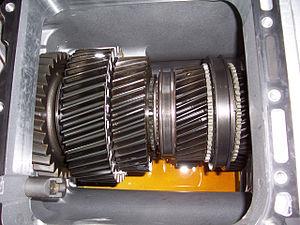
Une boîte de vitesses est un dispositif mécanique, et souvent mécatronique sur les véhicules récents, permettant d'adapter la transmission d'un mouvement entre un arbre moteur et un arbre récepteur. Utilisée dans de multiples contextes, son cas d'utilisation la plus fréquente est la transmission de la puissance d'un moteur en adaptant le couple moteur au besoin de l'arbre récepteur.
Le Volvo FH est un véhicule du type poids lourd, produit par le constructeur suédois AB Volvo.
La boîte de vitesses « I-shift » est une boîte de vitesses de type robotisée créée par le constructeur suédois Volvo.